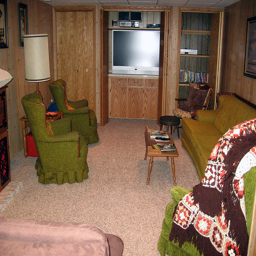
A room with chairs, a couch, a table, a lamp and a television.
Green colored furniture in the living room.
there is paneling on the wall in this living room.
Vintage green chairs and a couch in a living room paneled in wood.
Green furniture highlights a small living room area.